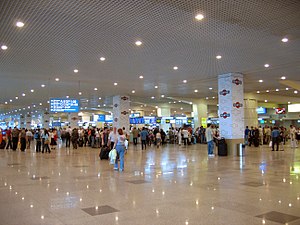
Bombningen af Domodedovo Internationale Lufthavn 2011
Terminalen i Domodedovo Internationale Lufthavn, 2007
Bombningen af Domodedovo Internationale Lufthavn var en terroraktion gennemført 24. januar 2011 på Domodedovo Internationale Lufthavn 42 km sydøst for Moskva, Rusland. Selvmordsbomberne dræbte mindst 37 og sårede 170 hvoraf 86 måtte modtage hospitalsbehandling.